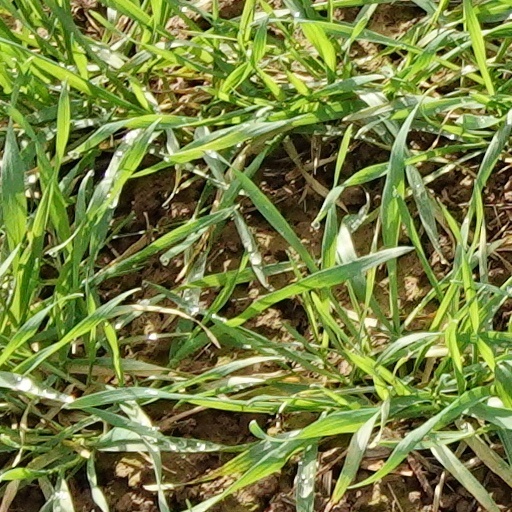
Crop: wheat